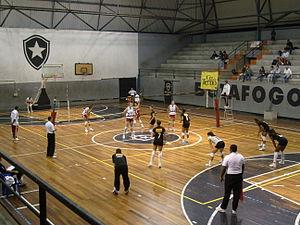
Le stade du Général Severiano, populairement surnommé o mais bonito do Brasil, était un stade brésilien, situé dans la ville de Rio de Janeiro.